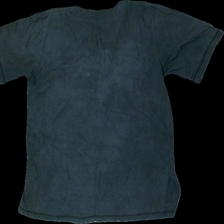
View: back
Type: T-shirt
Category: Ladies
Brand: Not in the list
Brand text on label: Tuttifrutti
Colors: Black
Material: 100% Cotton
Cut: Regular
Size: 42
Price range: <50
Recommended usage: Recycle
Description: washed out